Lacing (drugs)

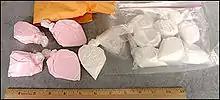
Cocaine adulterated with fruit flavoring

Sometimes a flavor masker is added to give a more pleasant experience.